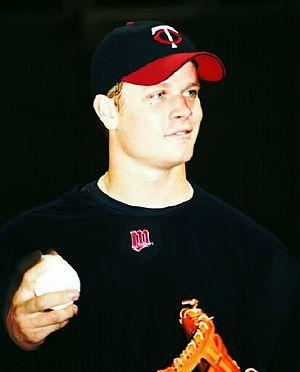
Justin Ernest George Morneau est un ancien joueur de premier but des Ligues majeures de baseball. Il est présentement agent libre.